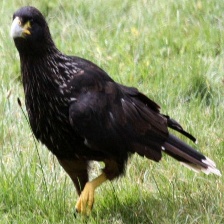
Species: STRIATED CARACARA
Scientific name: PHALCOBOENUS AUSTRALIS